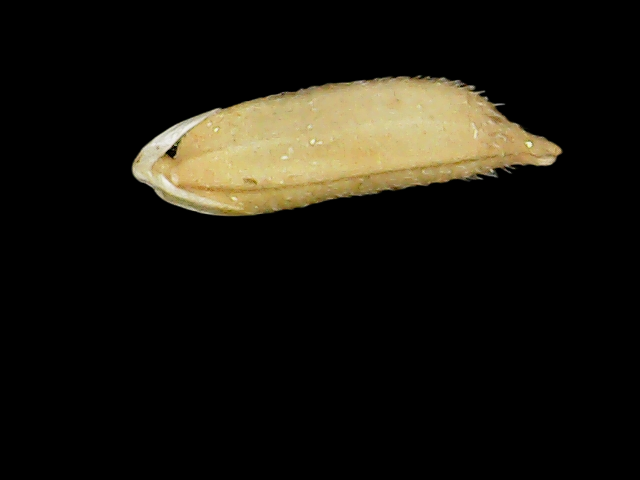
Rice variety: Binadhan12